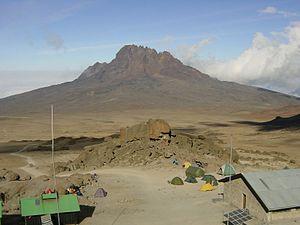
Le Kilimandjaro ou Kilimanjaro est une montagne située dans le Nord-Est de la Tanzanie et composée de trois volcans : le Shira à l'ouest, culminant à 3 962 mètres d'altitude, le Mawenzi à l'est, s'élevant à 5 149 mètres d'altitude, et le Kibo, le plus récent géologiquement, situé entre les deux autres et dont le pic Uhuru à 5 891,8 mètres d'altitude constitue le point culminant de l'Afrique. Outre cette caractéristique, le Kilimandjaro est connu pour sa calotte glaciaire sommitale en phase de retrait accéléré depuis le début du XXᵉ siècle et qui devrait disparaître totalement d'ici 2030 à 2050. La baisse des précipitations neigeuses qui en est responsable est souvent attribuée au réchauffement climatique mais la déforestation est également un facteur majeur. Ainsi, malgré la création du parc national en 1973 et alors même qu'elle joue un rôle essentiel dans la régulation bioclimatique du cycle de l'eau, la ceinture forestière continue à se resserrer.